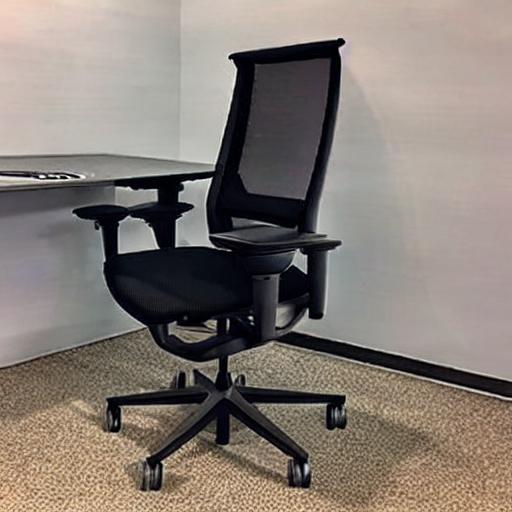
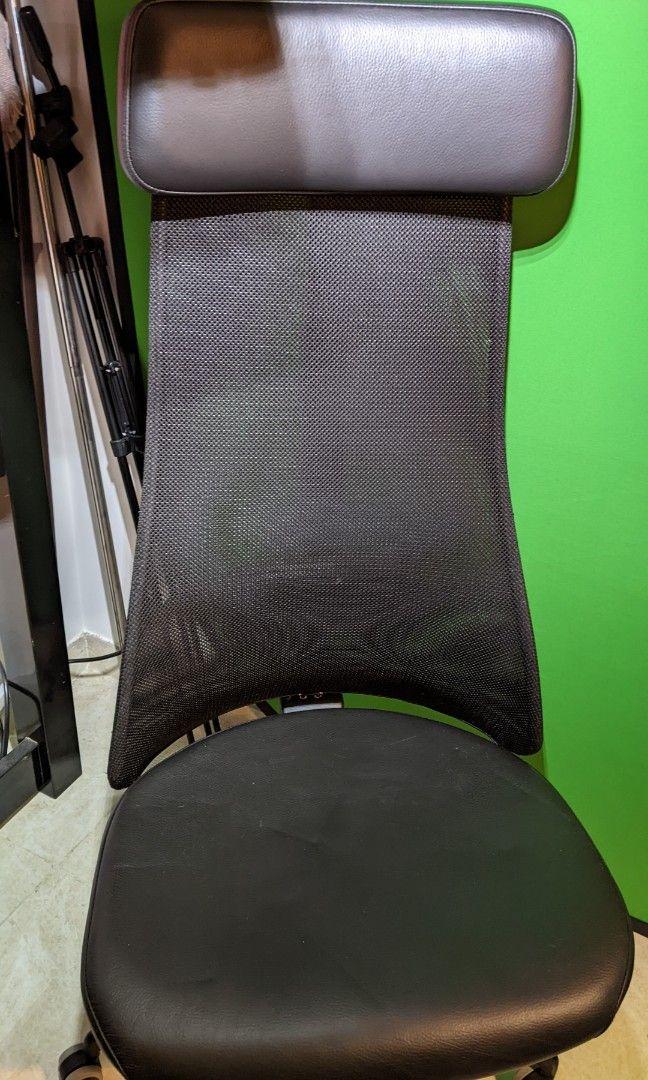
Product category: items_chair
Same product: no